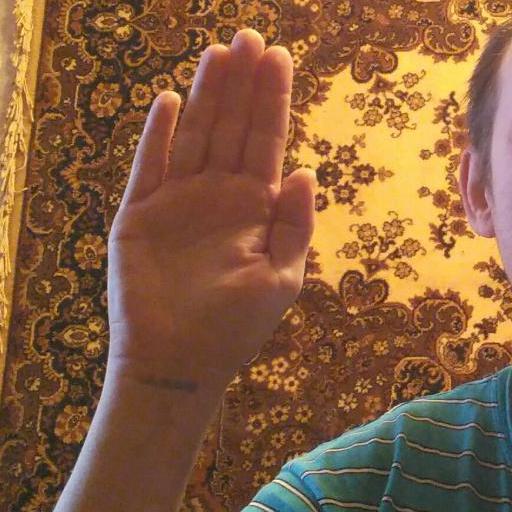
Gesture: stop